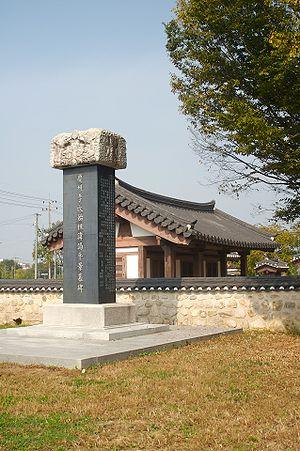
Gyeongju ou Kyongju est une ville de Corée du Sud de près de 264 000 habitants située au sud-est de la péninsule coréenne, dans la province du Gyeongsang du Nord. C'était la capitale de l'ancien royaume de Silla qui contrôlait la plus grande partie de la péninsule du VIIᵉ au IXᵉ siècle. À cette époque, sa population était estimée à 1 million d'habitants. Un grand nombre de sites archéologiques et culturels datant de cette période ont été conservés. Gyeongju est donc souvent présentée en tant que « musée sans murs ». Parmi ces trésors historiques, la grotte de Seokguram, le temple Bulguksa, l'aire historique de Gyeongju et le village historique de Yangdong ont été inscrits au patrimoine mondial par l'UNESCO. C'est ainsi que Gyeongju est devenue l'une des destinations touristiques les plus populaires de Corée.